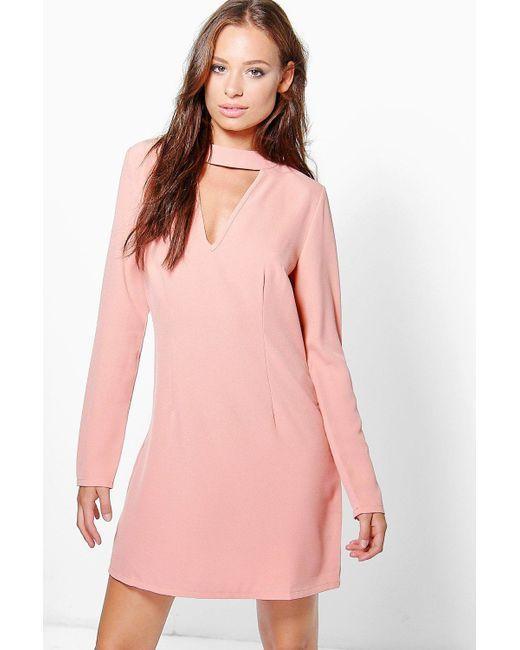
Midikleid mit V-Ausschnitt und Link für Damen